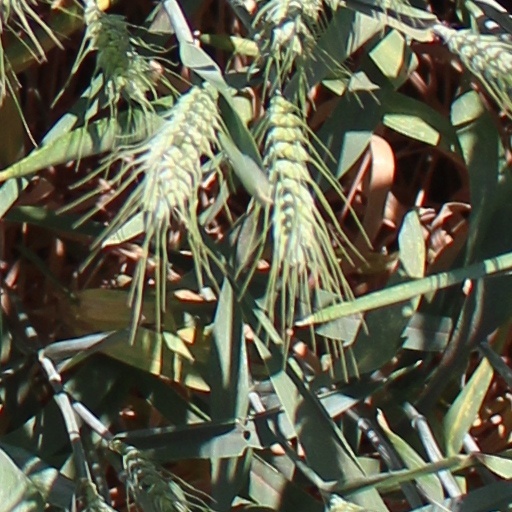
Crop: wheat